The Pilot Field

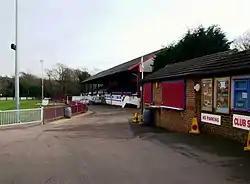
View of the south-west corner of the ground with the main stand in the background

The most prominent structure at the ground is the main stand, which covers about three quarters of the length of one side of the pitch. The capacity is 800 for seated spectators mostly on wooden benches, but there are plastic seats to the centre in front of the public address box, some of which are reserved for board members and other guests. There are more plastic seats located to the left of this block covering the front rows, which were relocated from the Firs after St Leonards folded in 2004. Underneath the main stand are the changing rooms, boardroom and a tea bar. The age of the main stand has led to ever increasing maintenance costs for the club and is a major factor in their effort to find a new stadium.